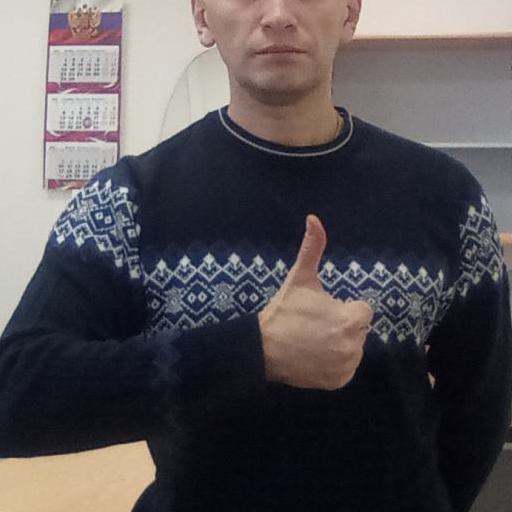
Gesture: like